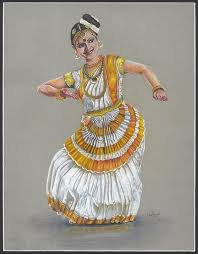
Dance form: mohiniyattam